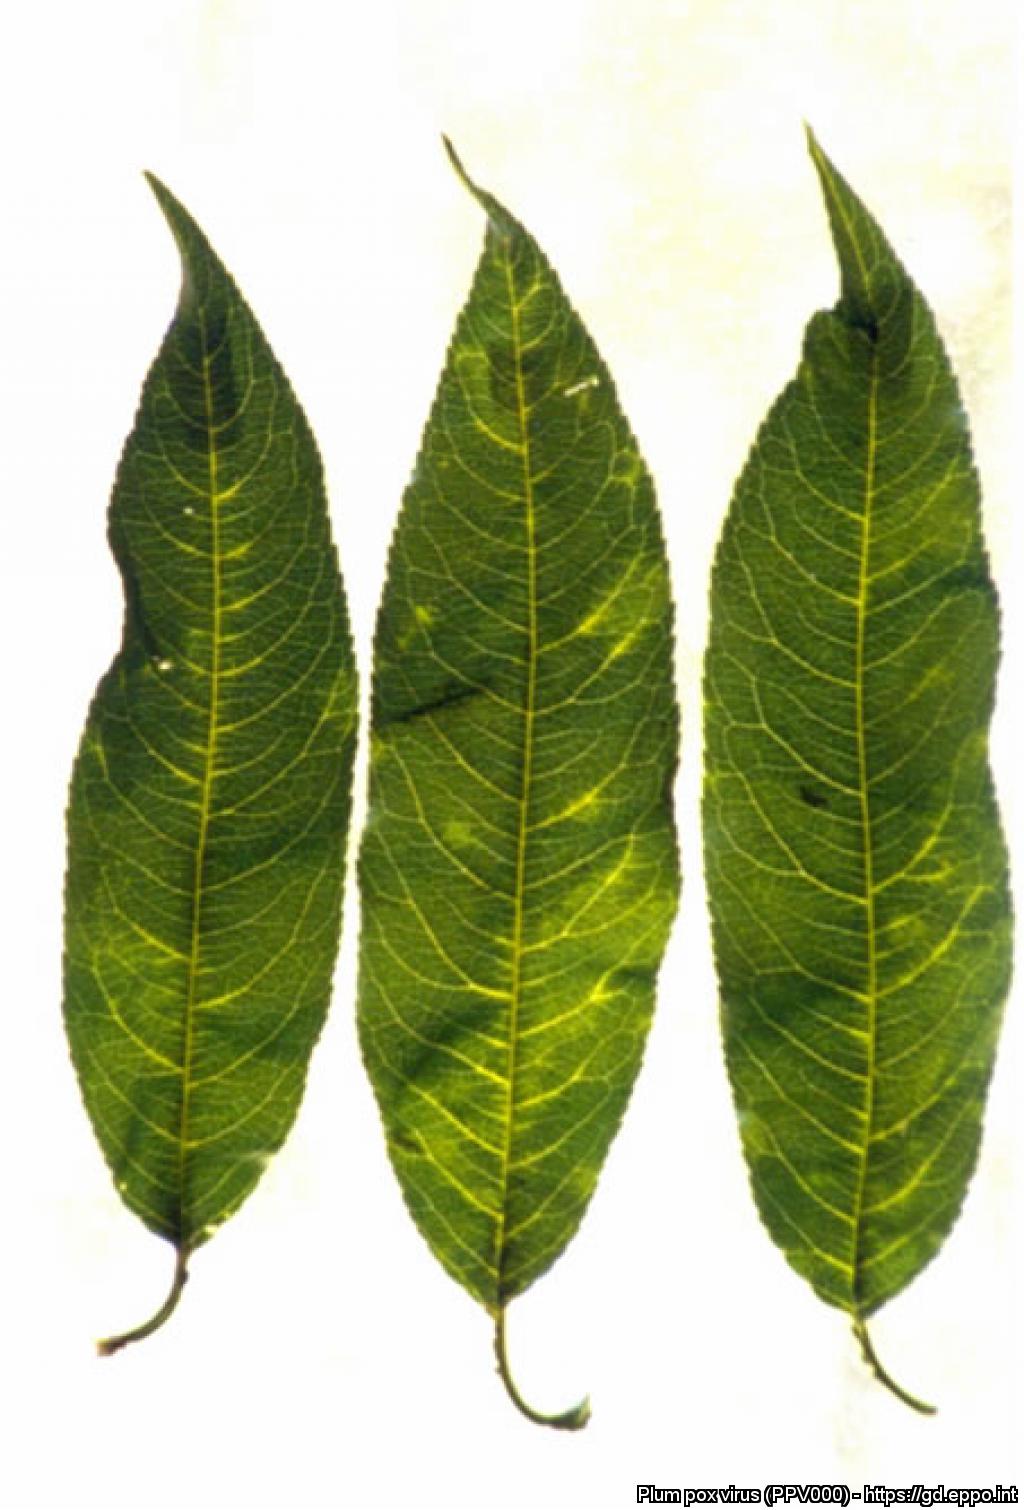
Labels: Peach leaf, Peach leaf, Peach leaf